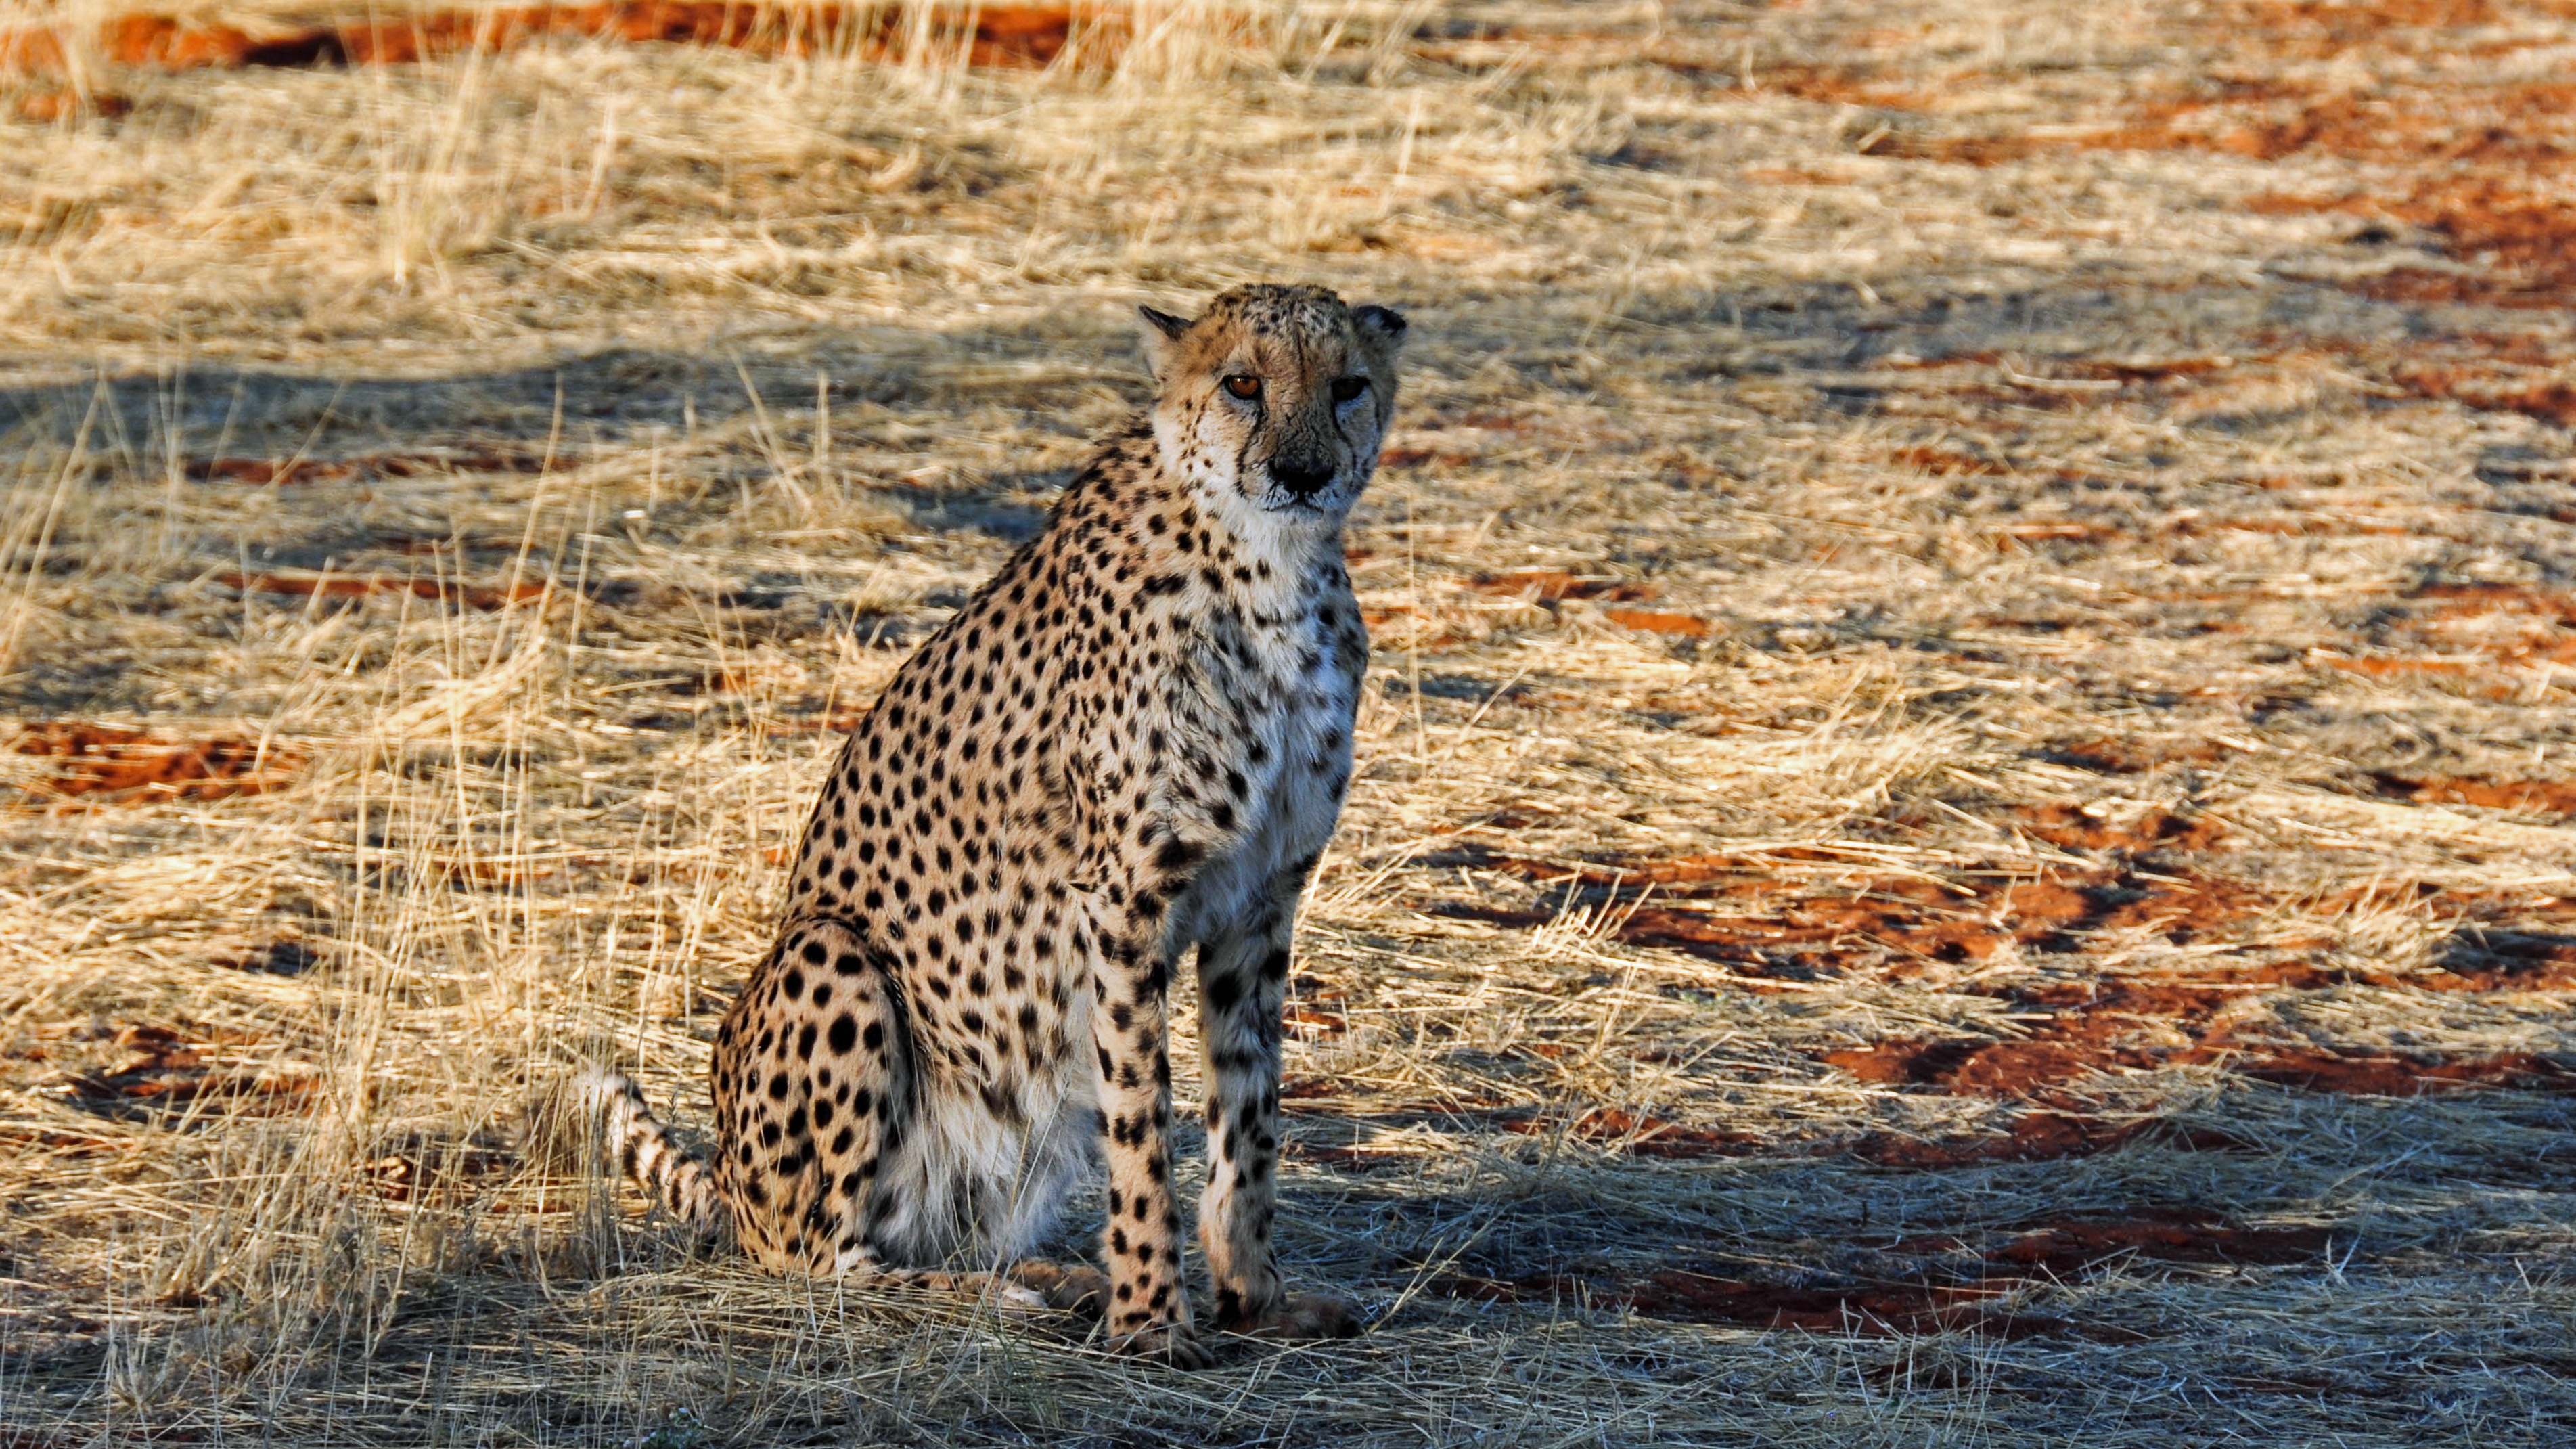
nature, prairie, animal, dry, wildlife, cat, africa, mammal, national park, fauna, savanna, big cat, cheetah, vertebrate, namibia, small to medium sized cats, cat like mammal